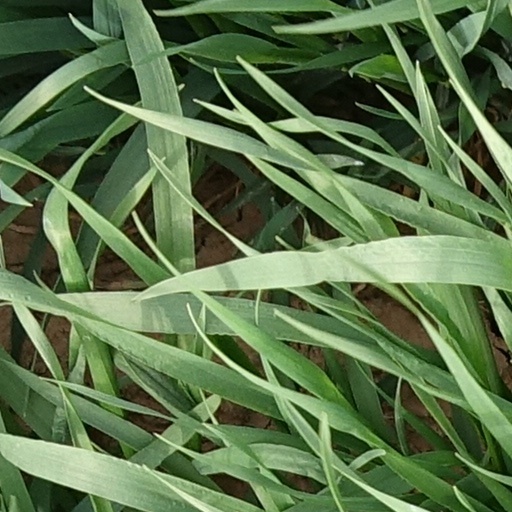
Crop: wheat